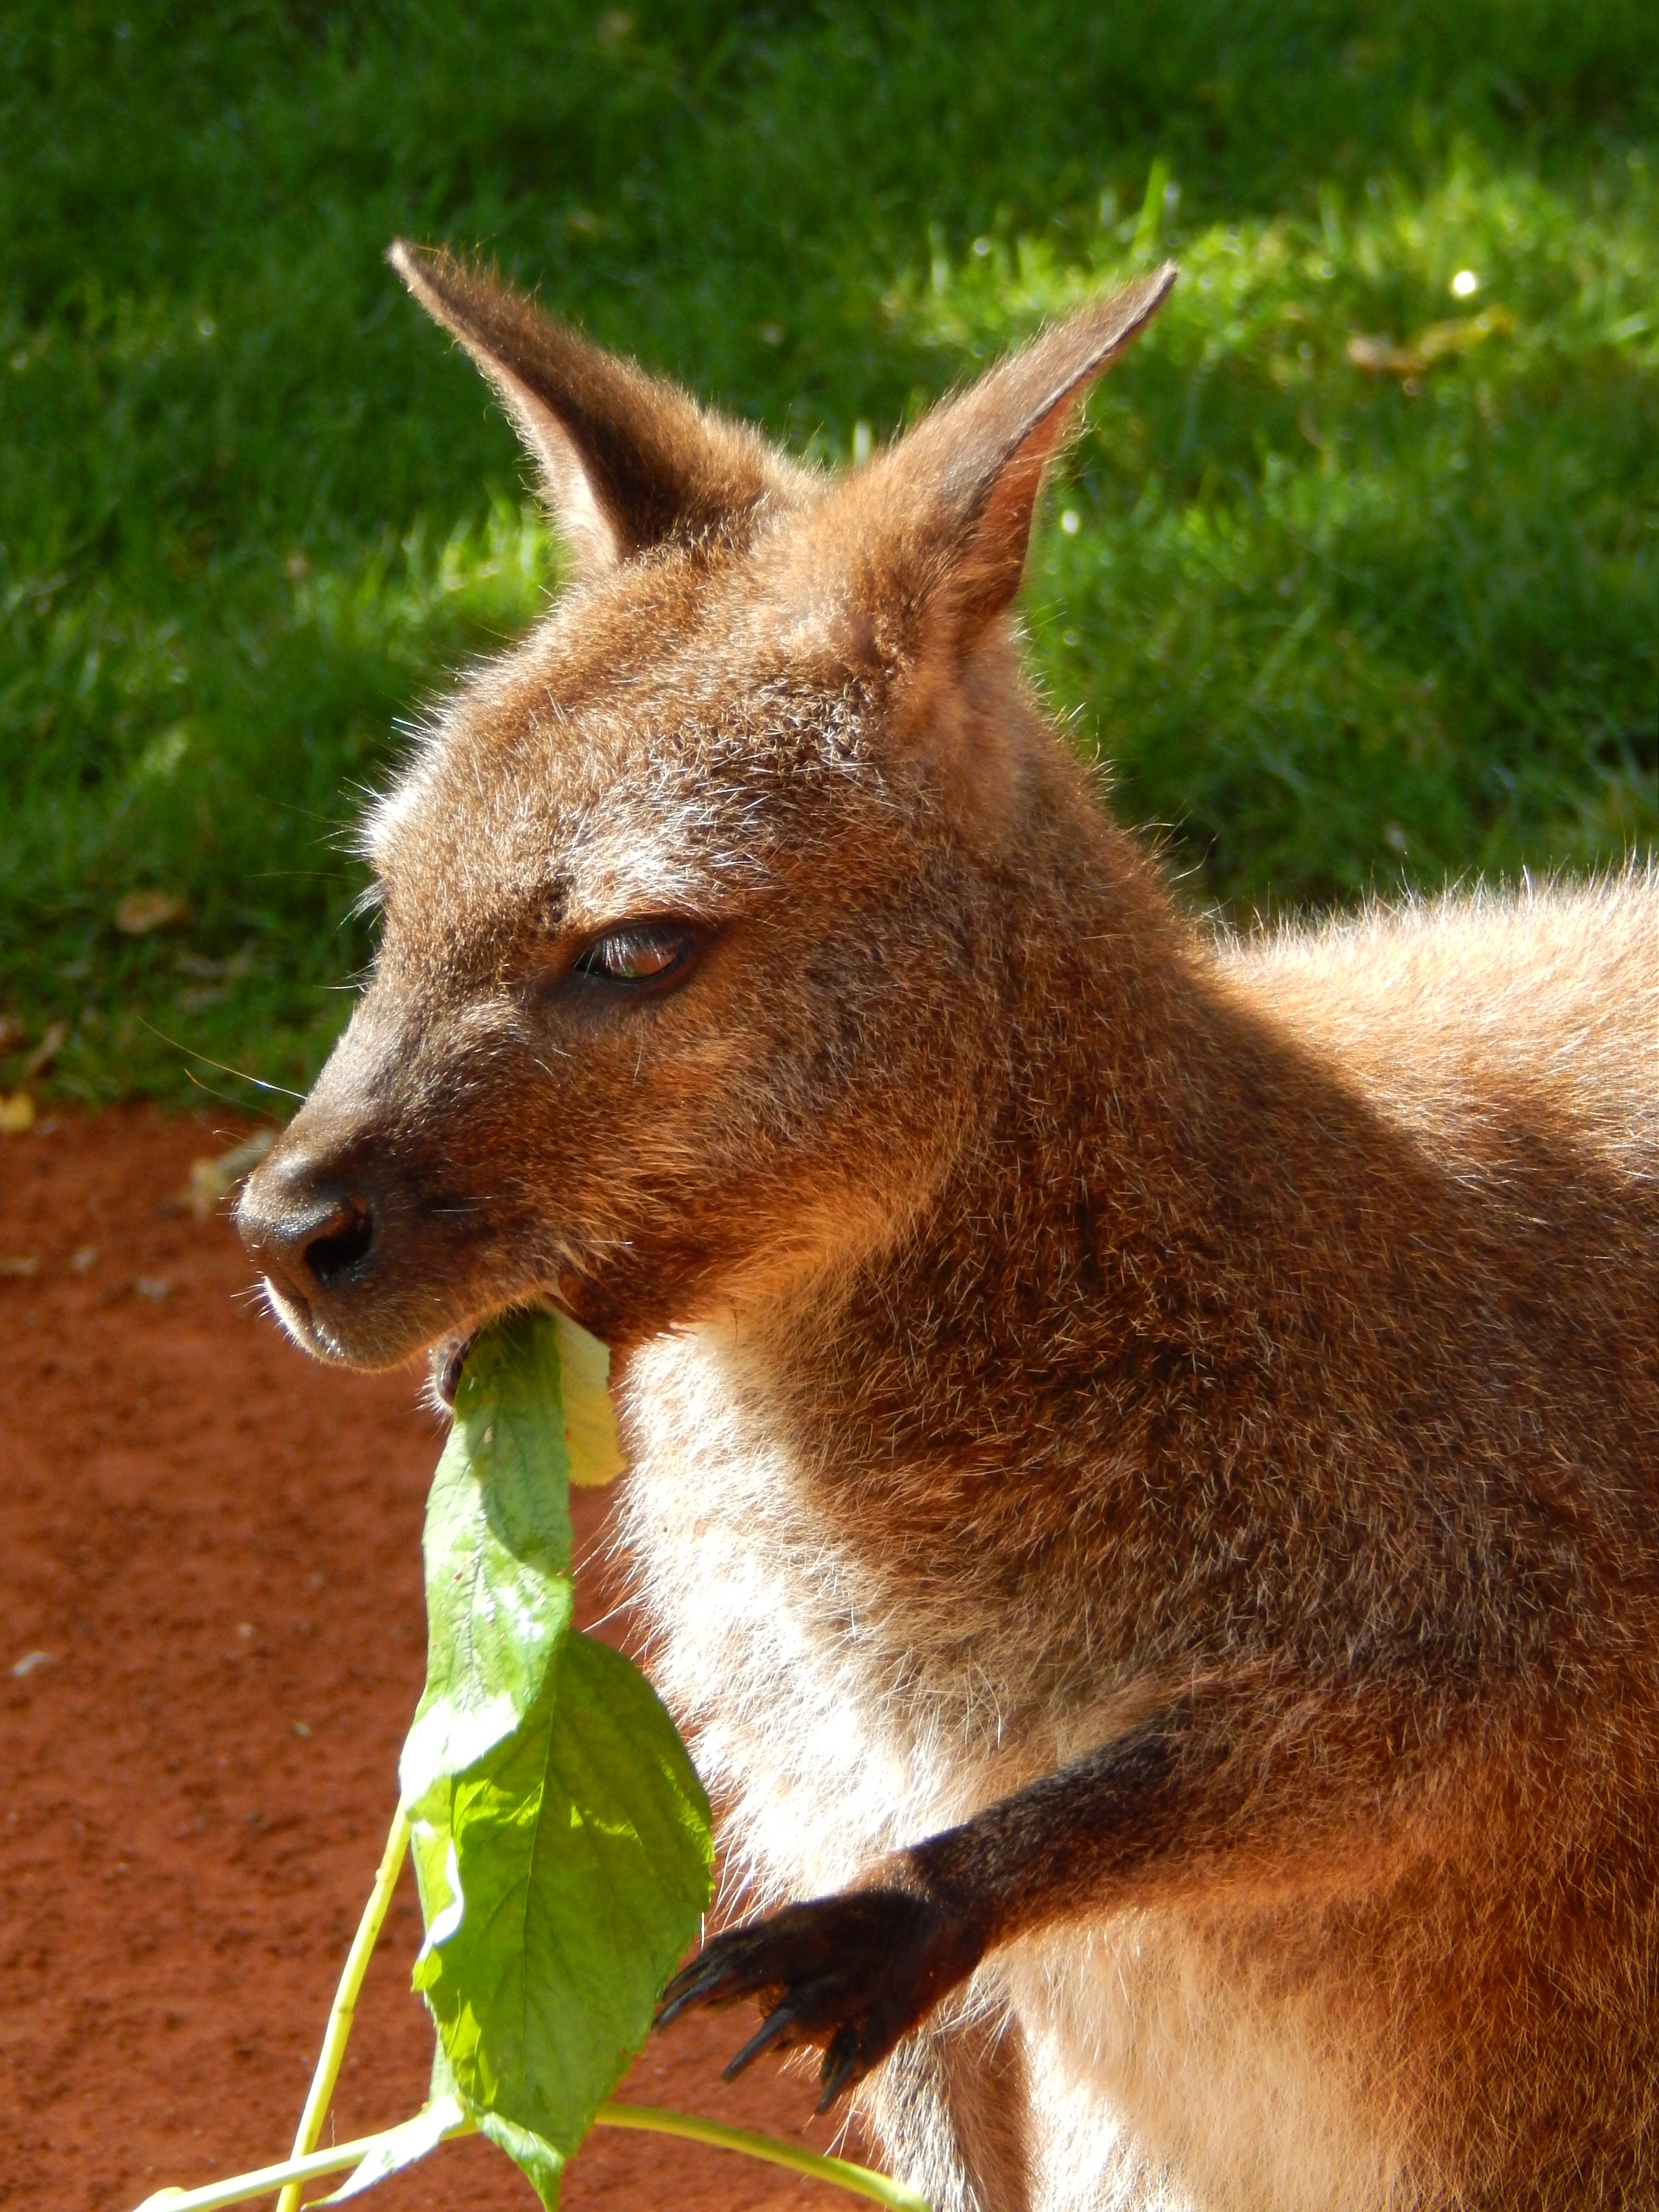
animal, wildlife, zoo, mammal, fauna, kangaroo, wallaby, vertebrate, marsupial, macropodidae, dog like mammal, red wolf, dhole